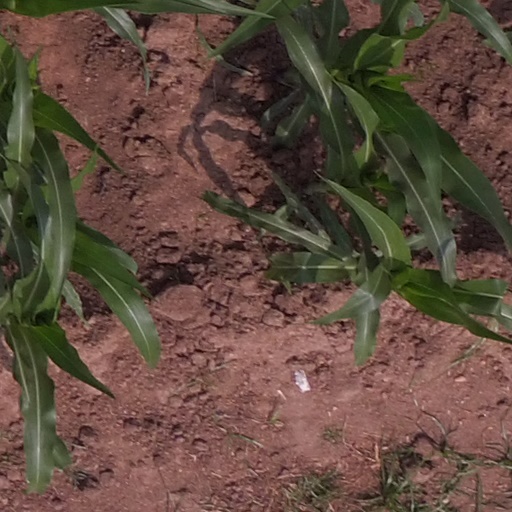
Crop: maize; corn